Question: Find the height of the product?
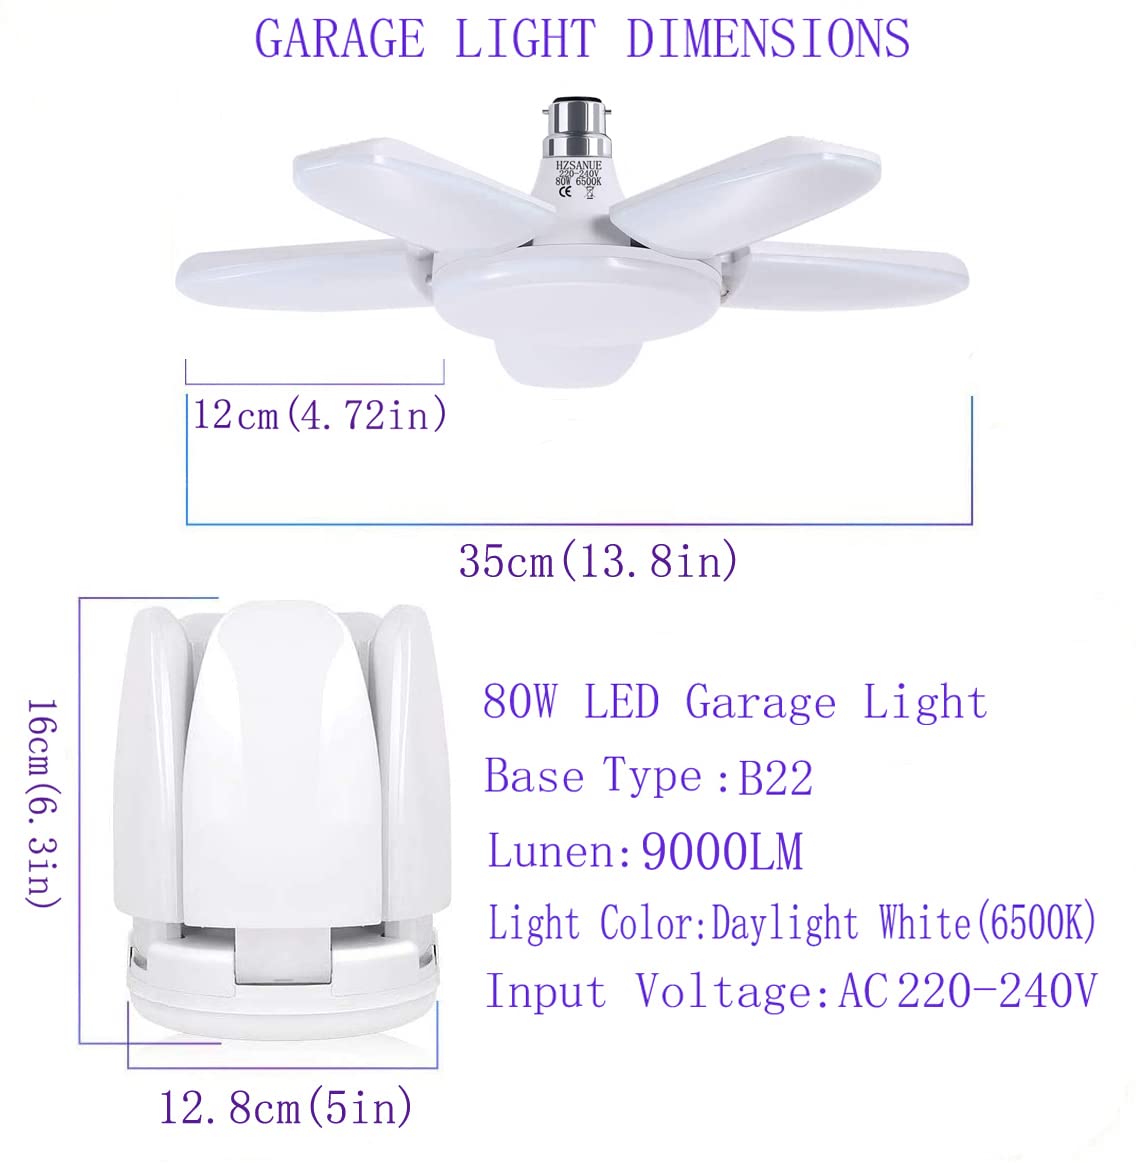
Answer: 16.0 centimetre